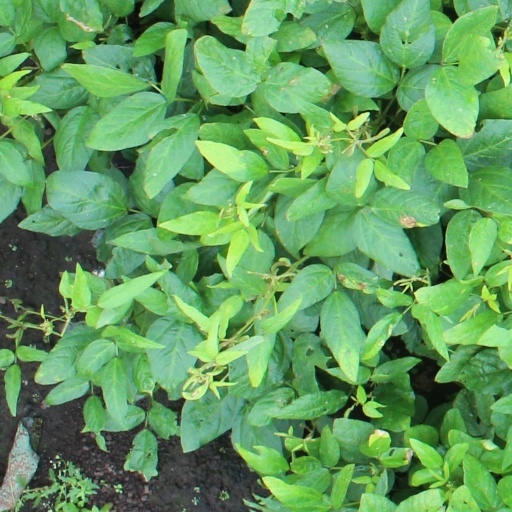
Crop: soybean